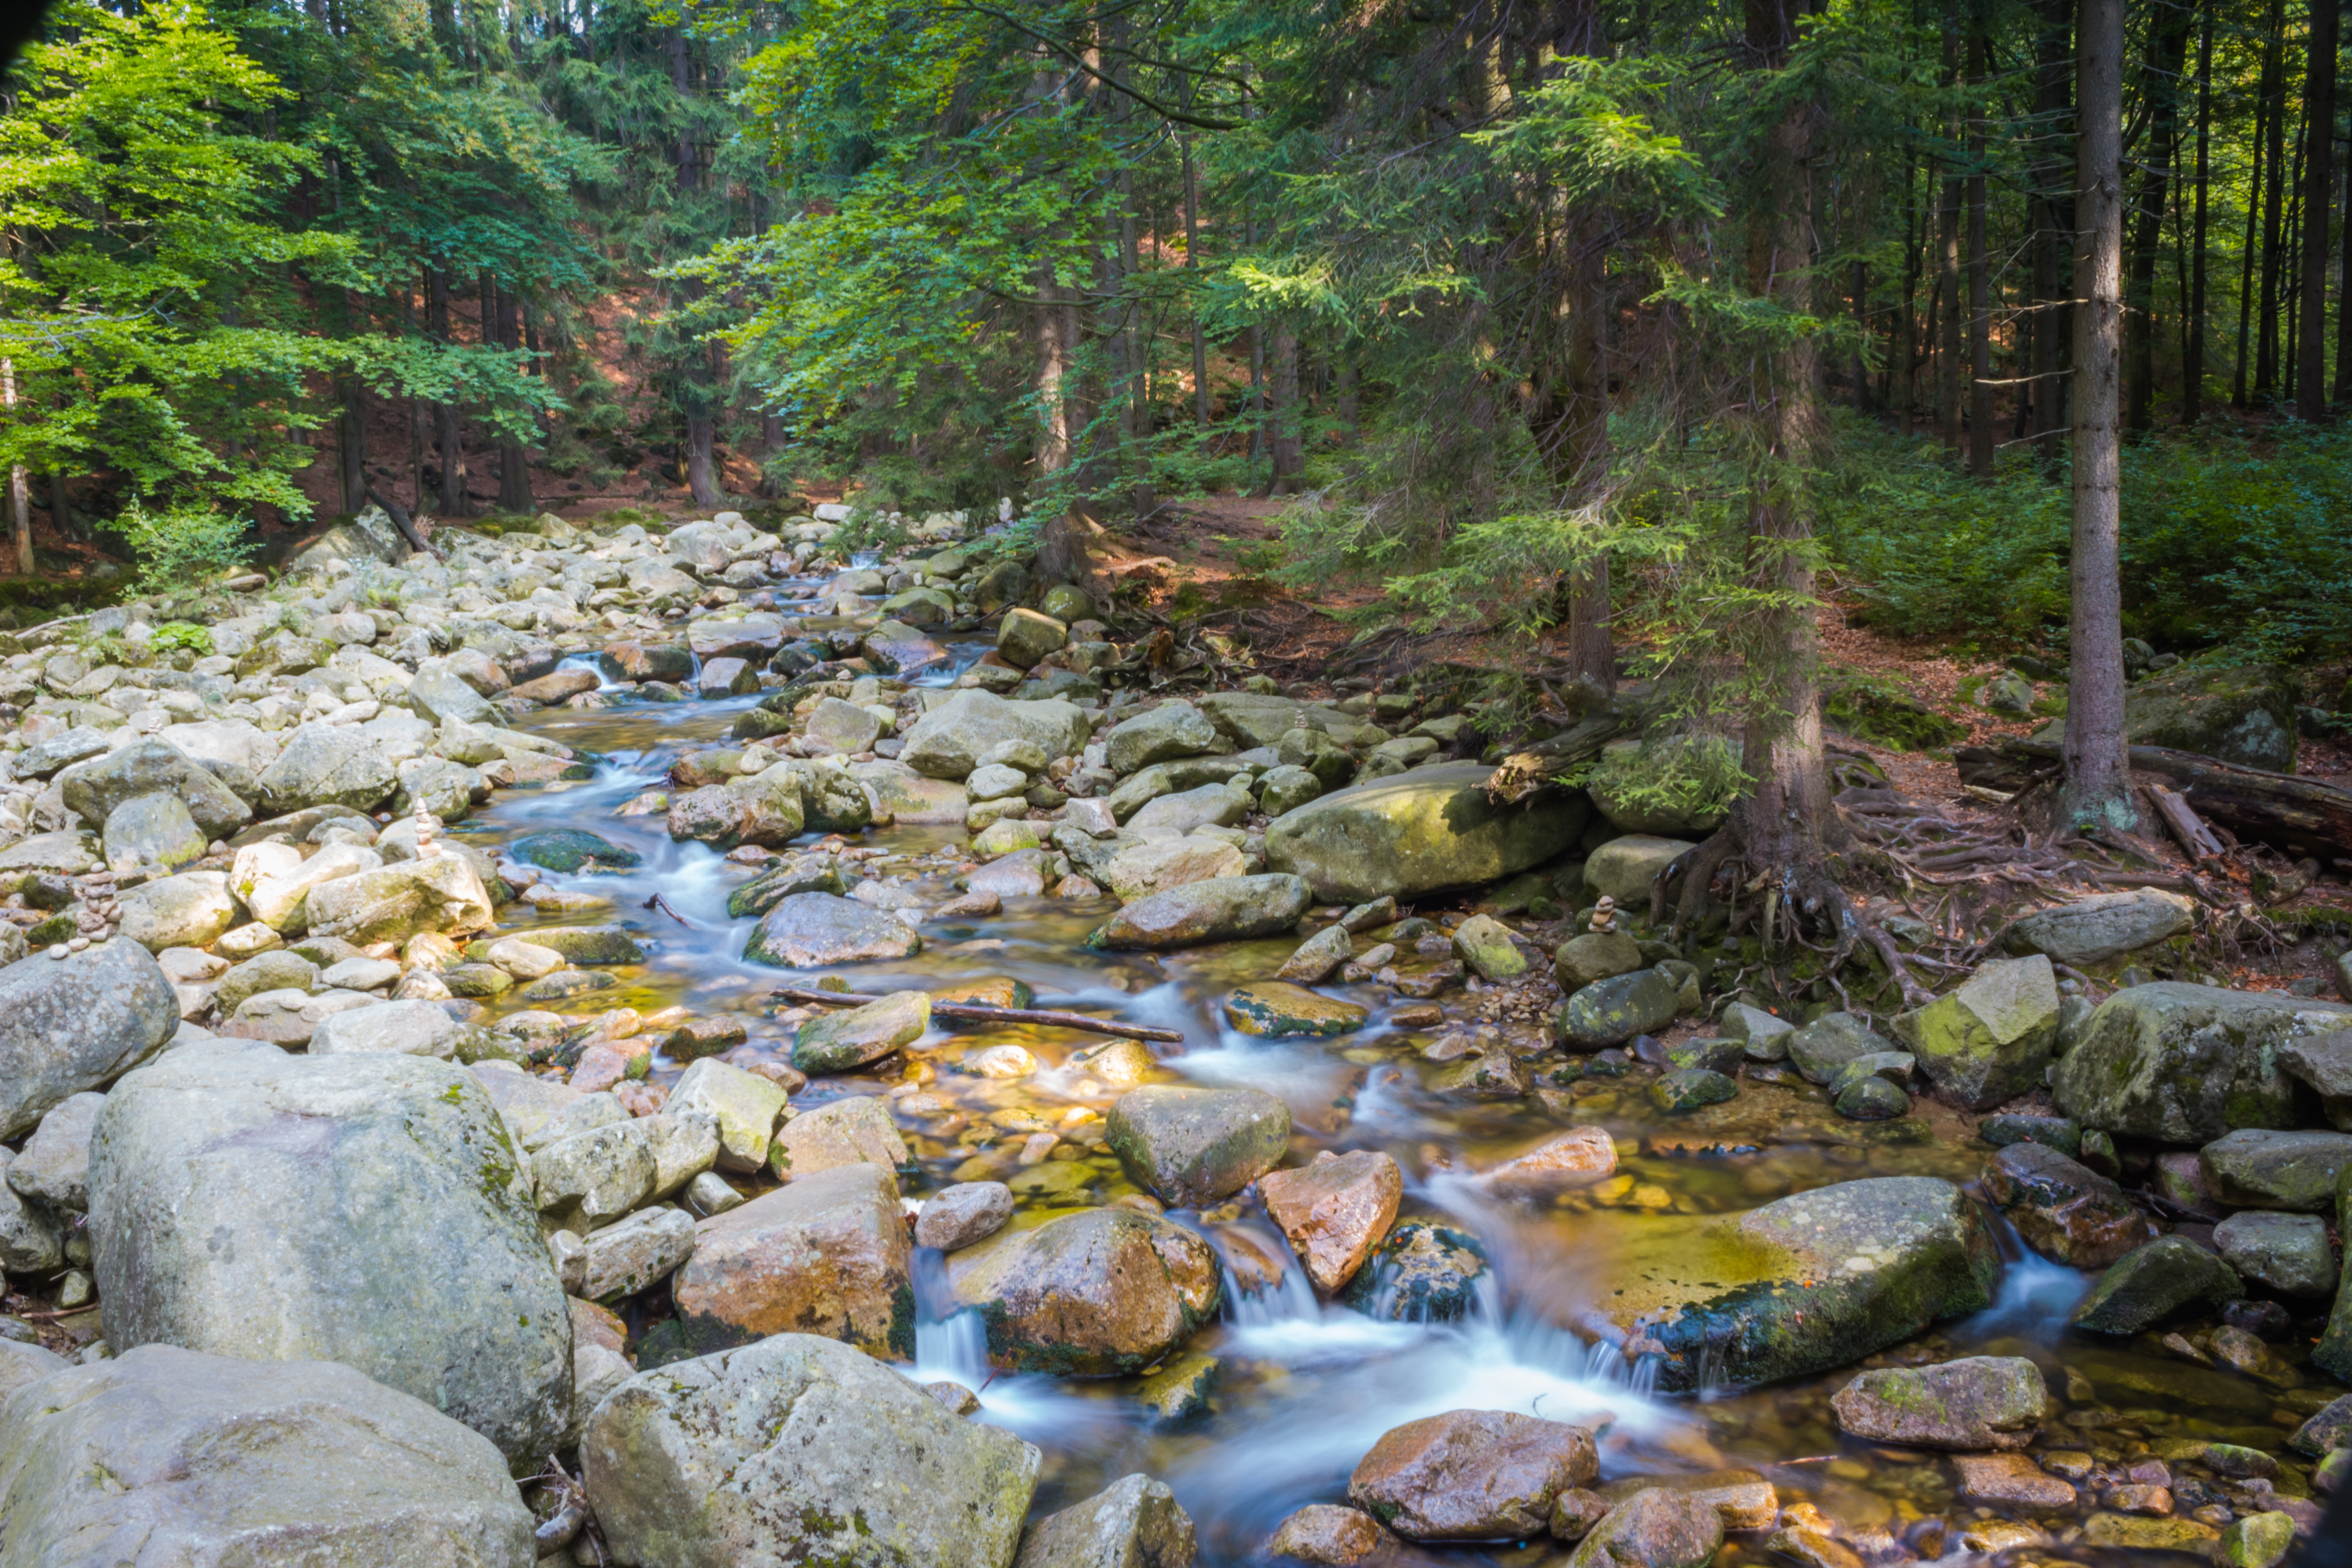
nature, forest, rock, creek, wilderness, river, pond, stream, autumn, rapid, body of water, stones, rainforest, woodland, habitat, water feature, ecosystem, watercourse, stream bed, landform, mumlava, natural environment, geographical feature